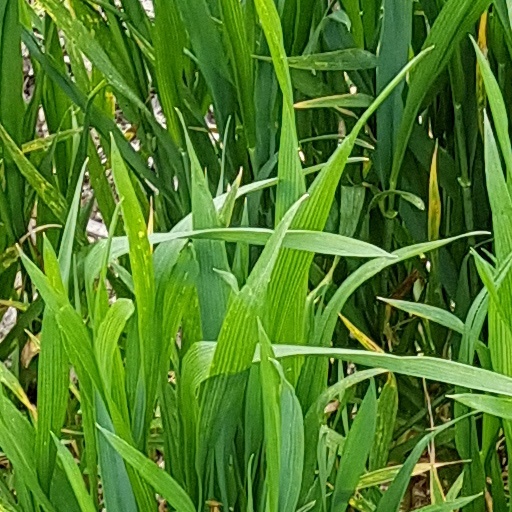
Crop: wheat